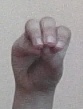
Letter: ha